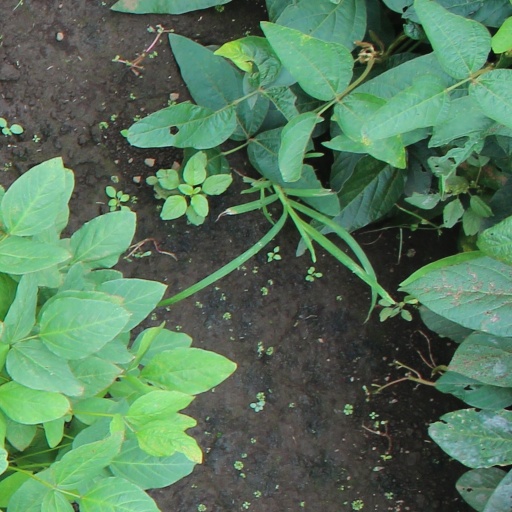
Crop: soybean